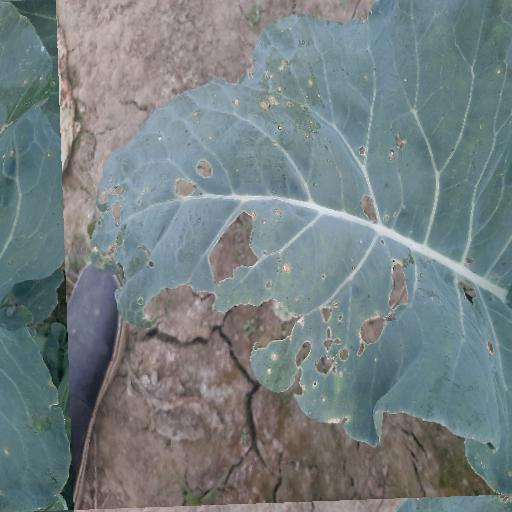
Label: Black Rot